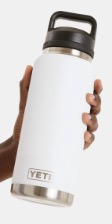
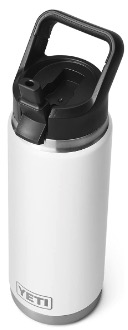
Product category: misc
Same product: yes